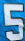
Number: 5